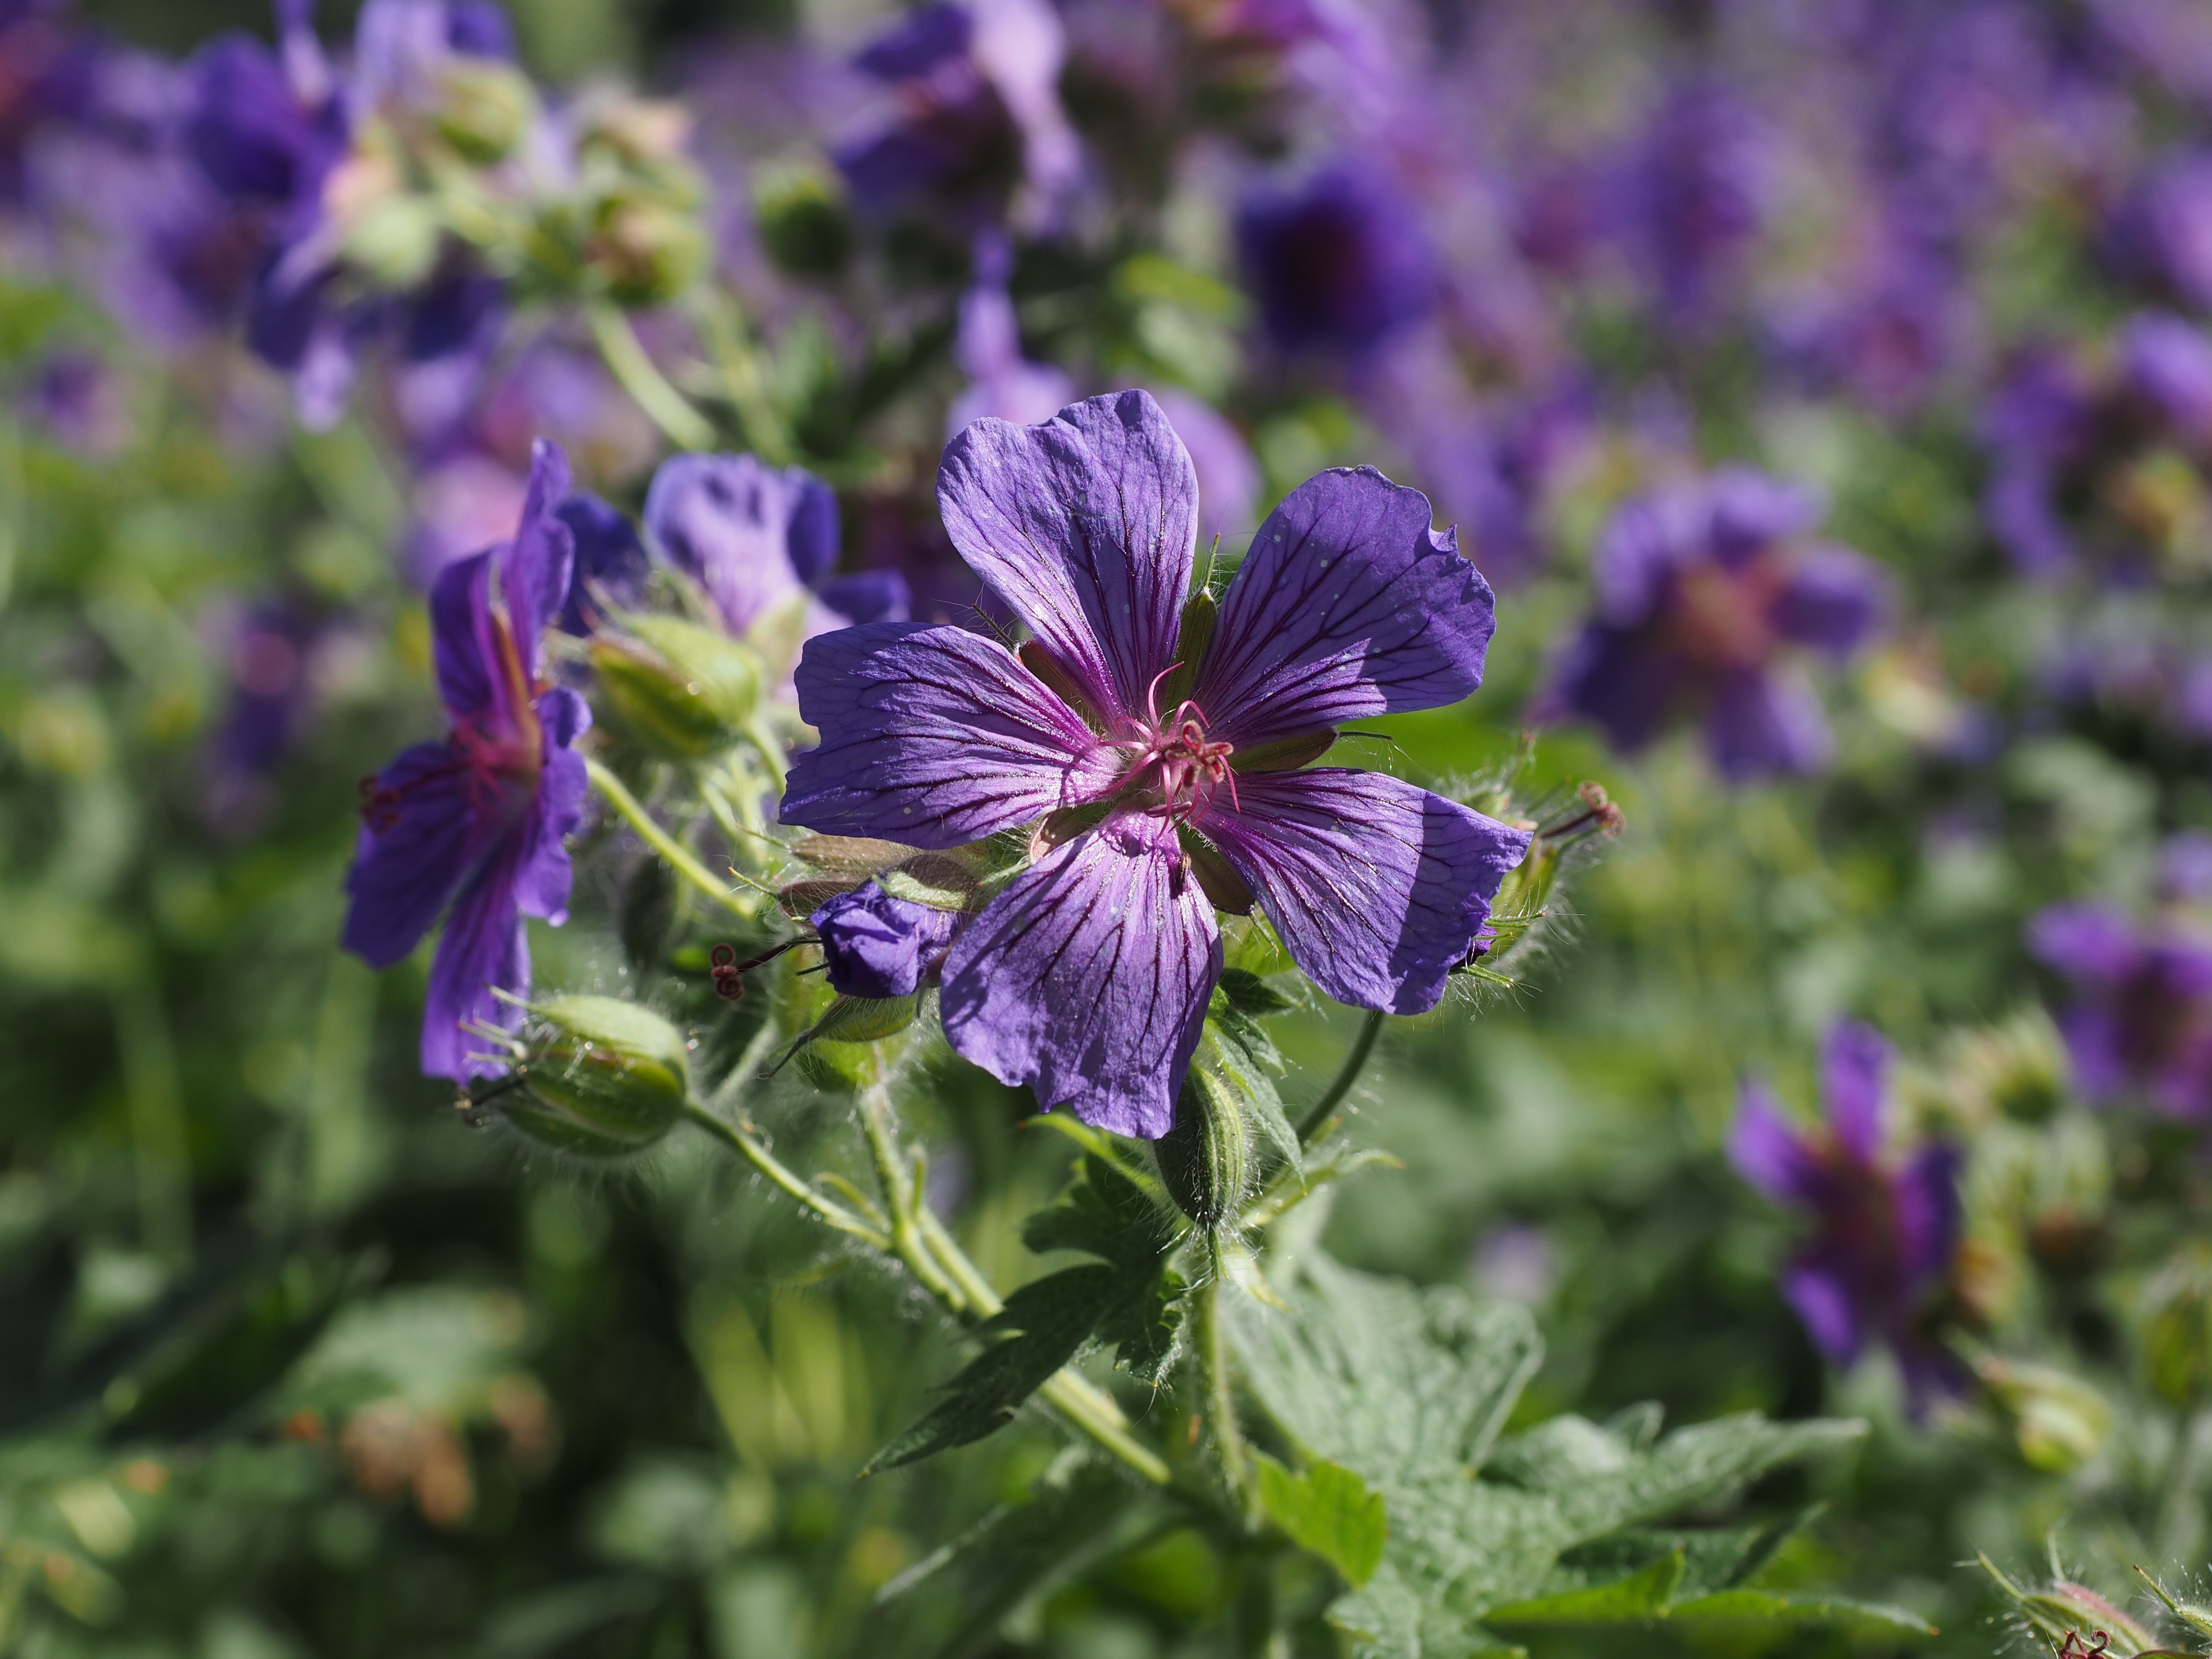
blossom, plant, field, meadow, flower, bloom, botany, flora, wildflower, geranium, violet, viola, cranesbill, macro photography, ornamental plant, flowering plant, geranium greenhouse, annual plant, land plant, violet family, geraniales